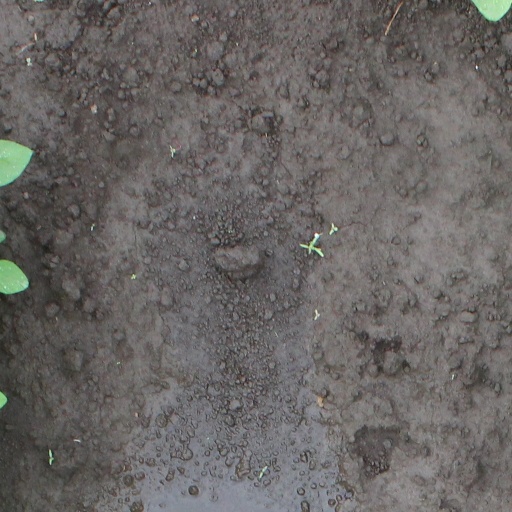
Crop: soybean